The Radio King

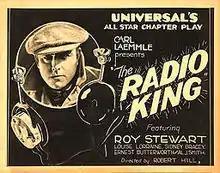
Film poster

The Radio King is a 1922 American adventure film serial directed by Robert F. Hill and released by the Universal Film Manufacturing Co. The ten chapters began with "A Cry for Help" released October 22, 1922. The film is now considered to be a lost film.